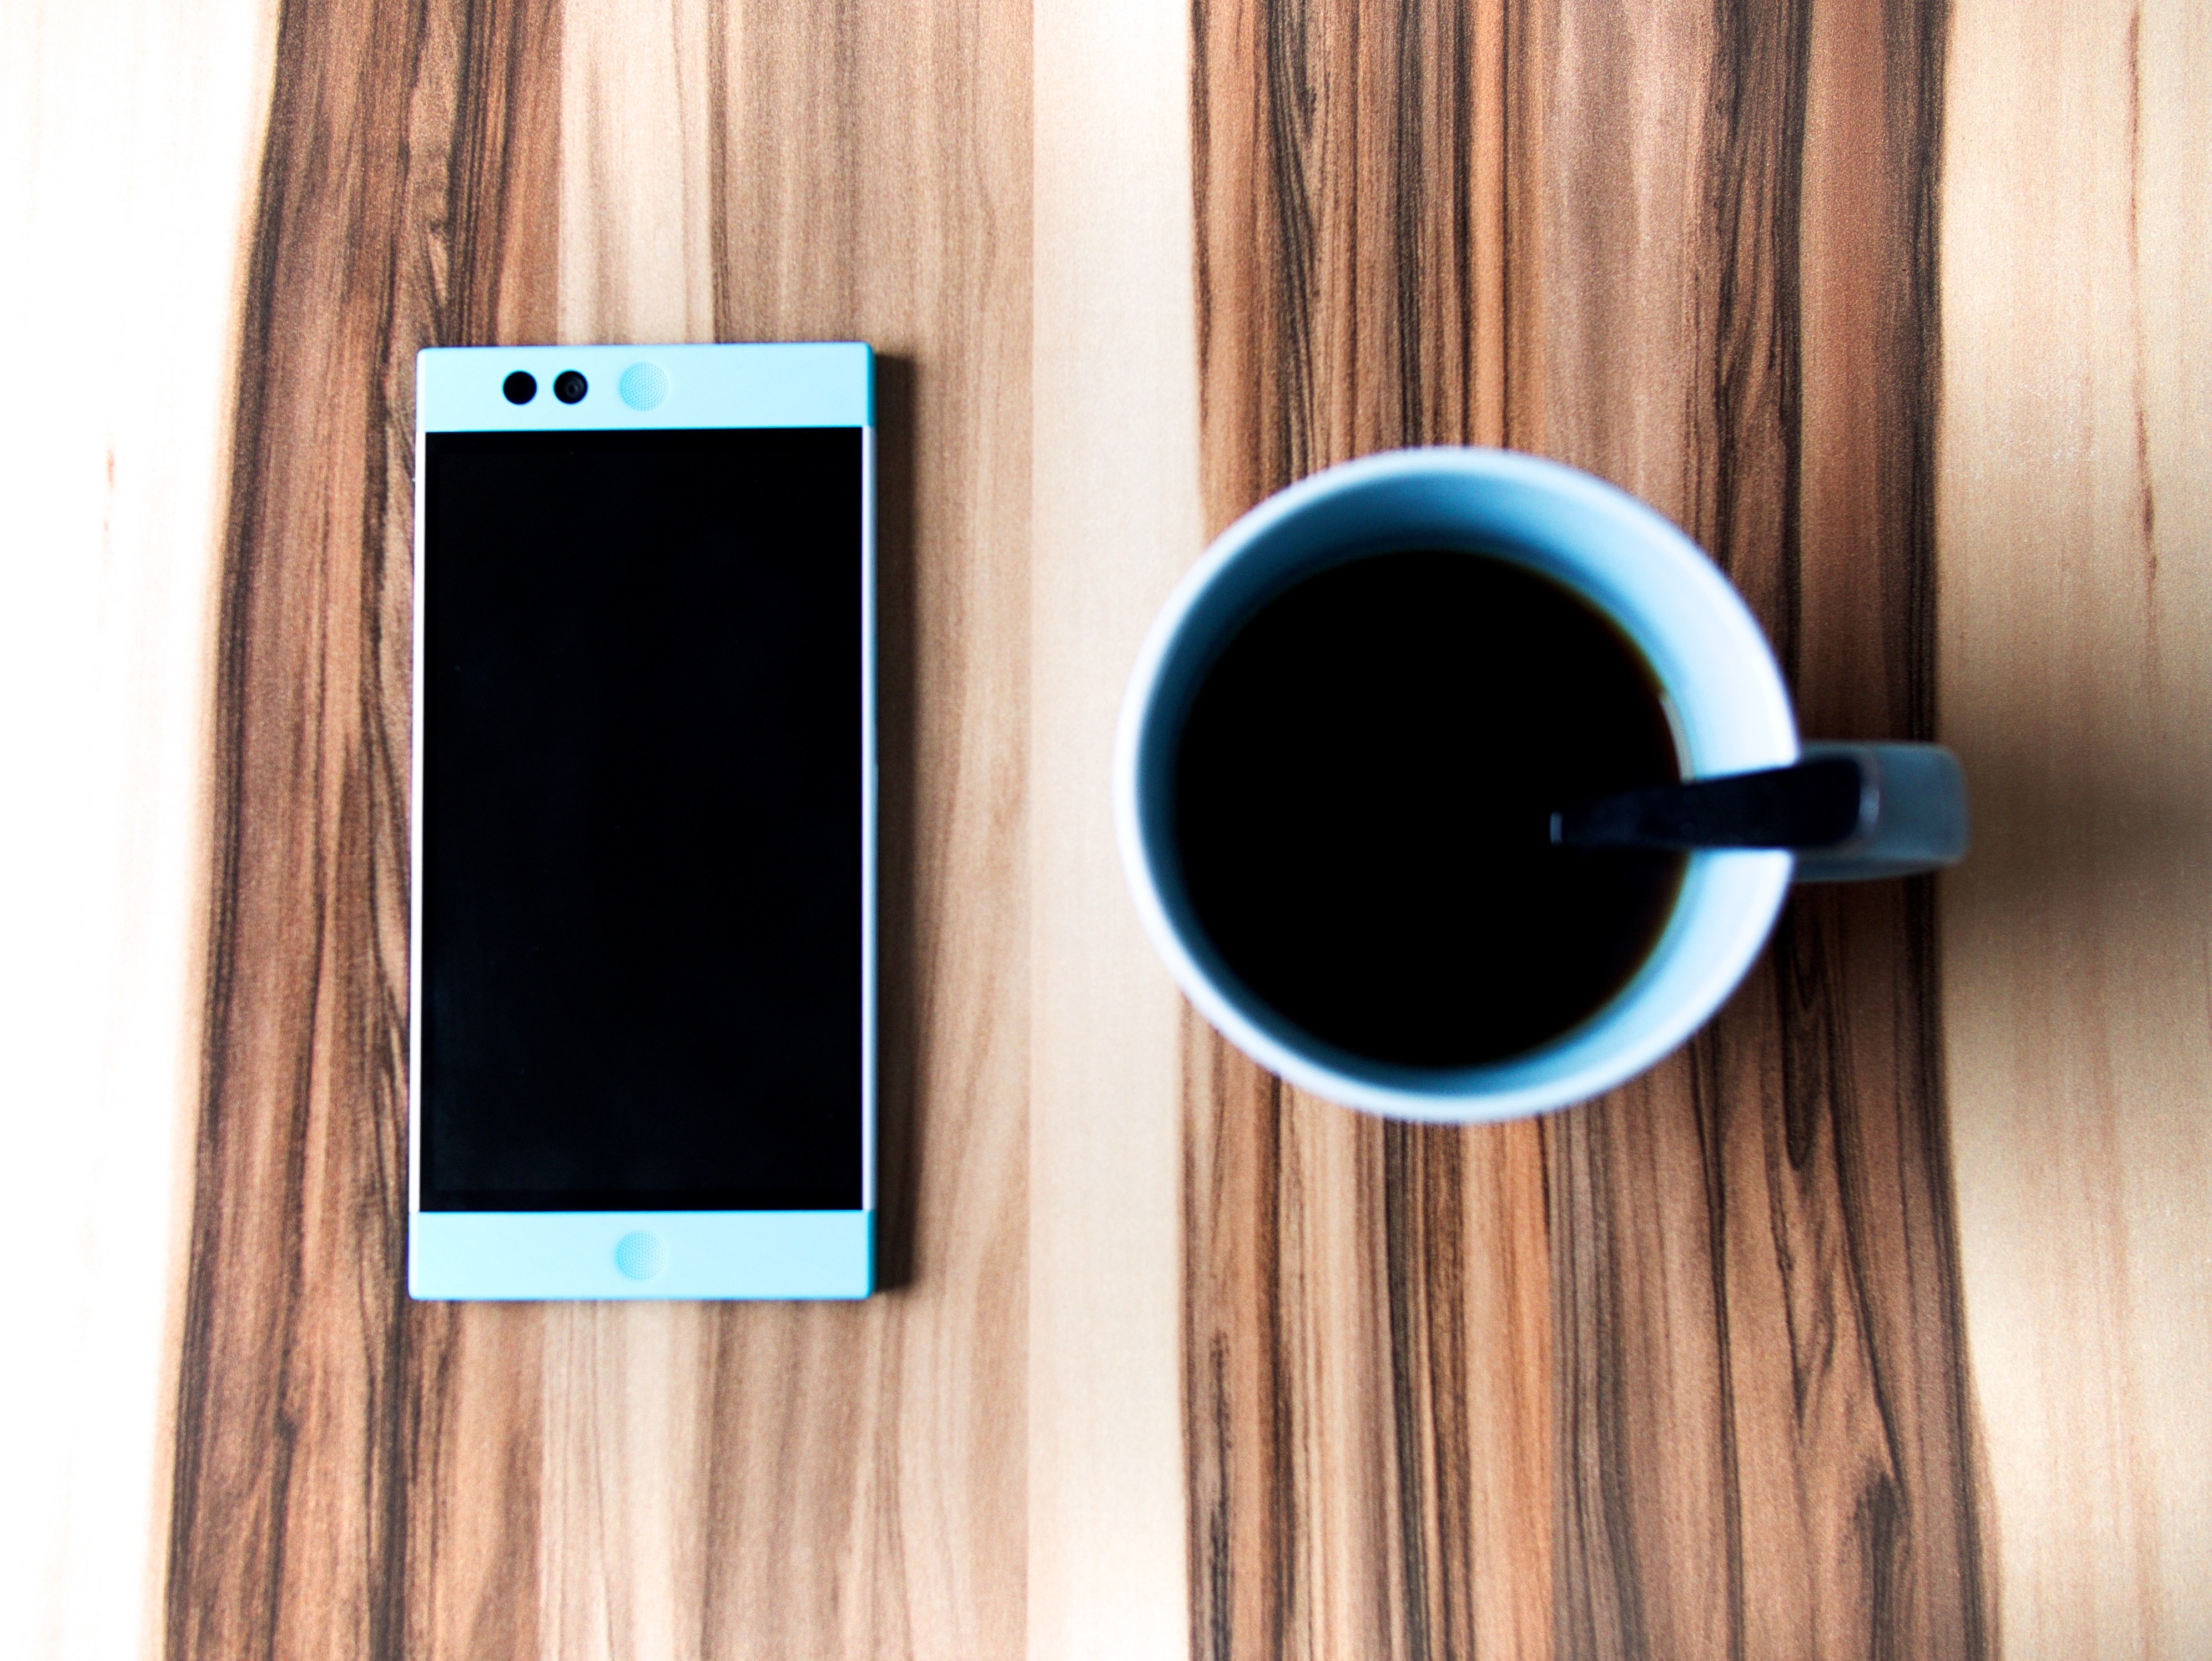
wood, technology, green, color, gadget, blue, mobile phone, circle, brand, product, picture frame, shape